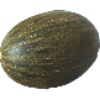
Label: Melon Piel de Sapo 1